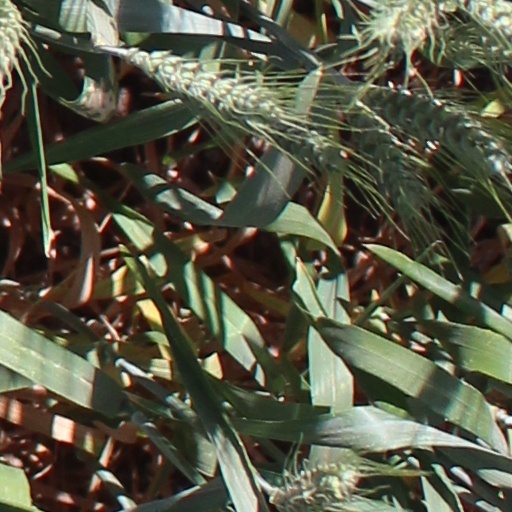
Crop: wheat